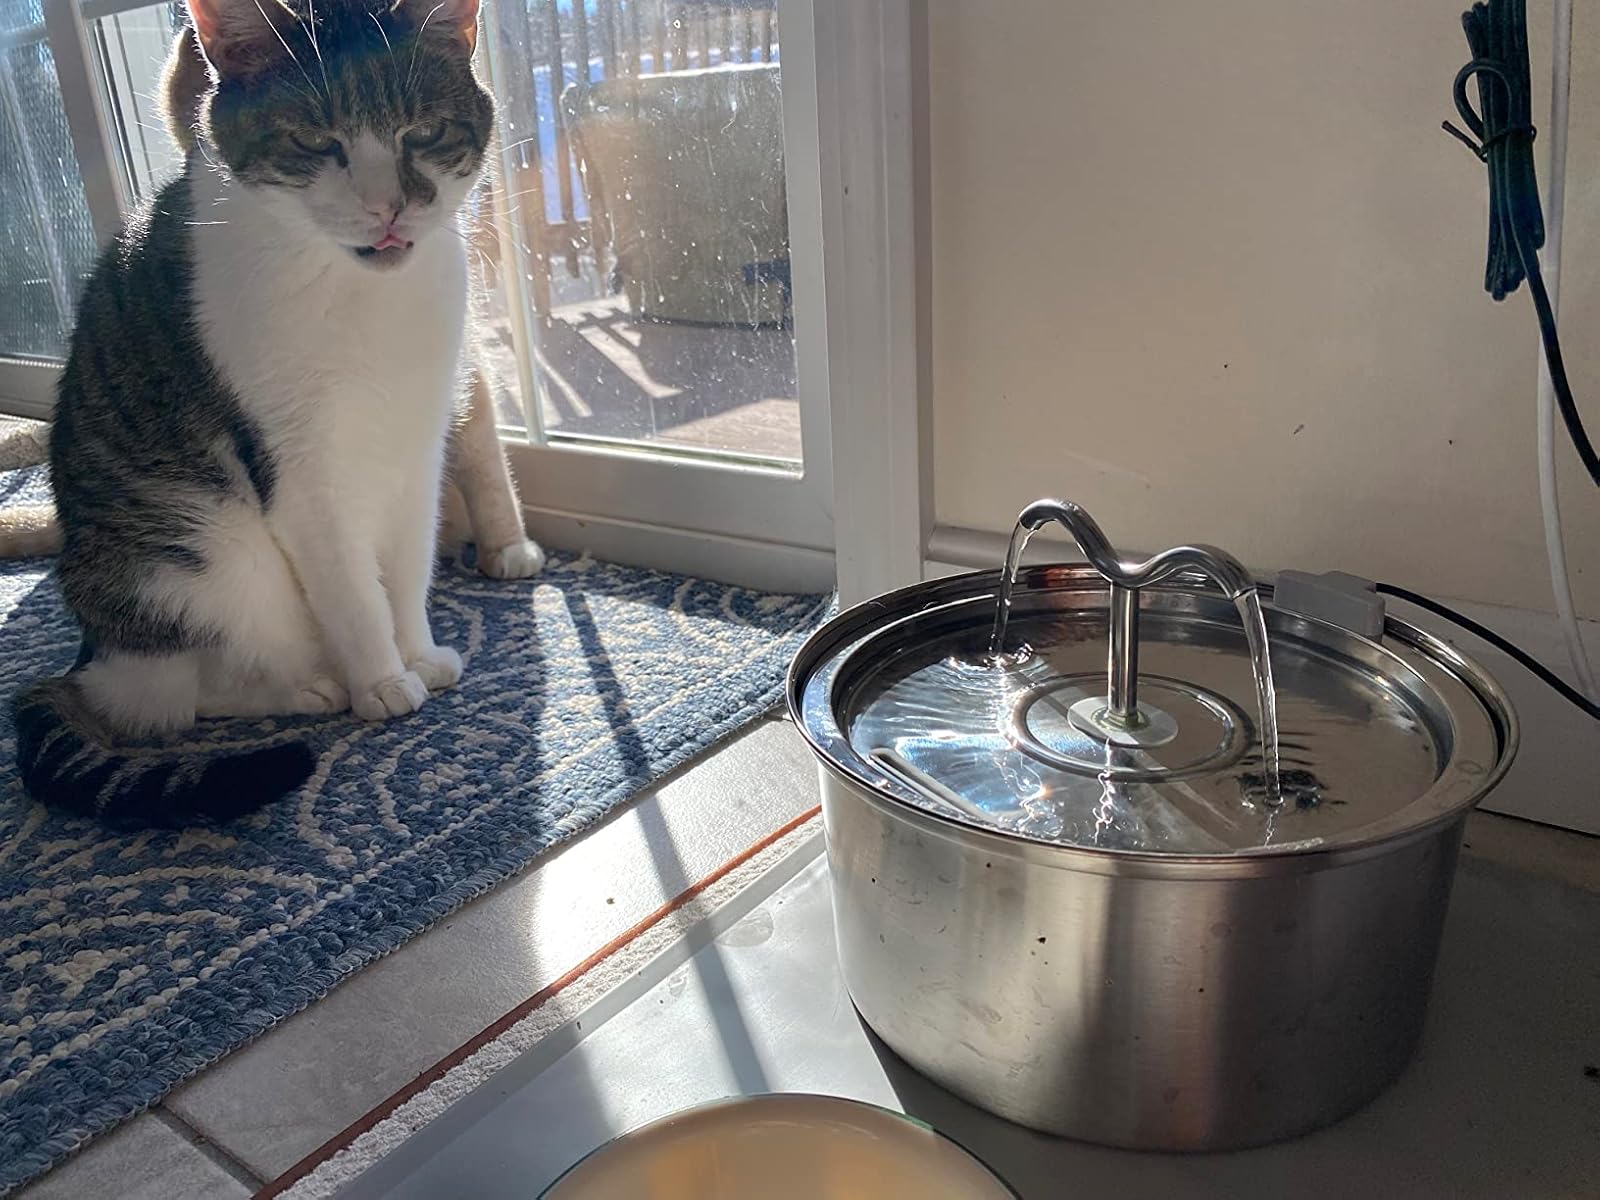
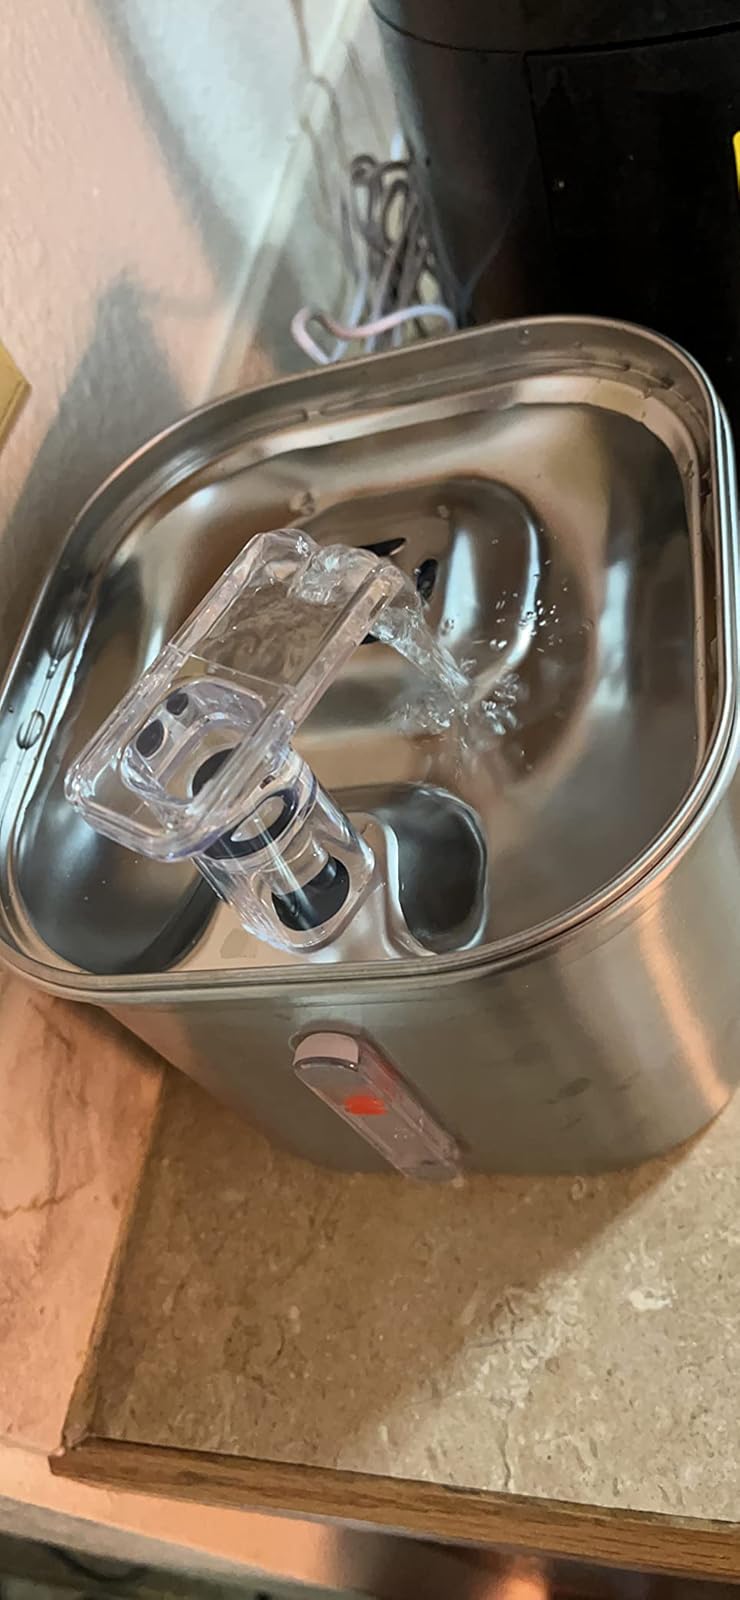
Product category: items_bowl
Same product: no